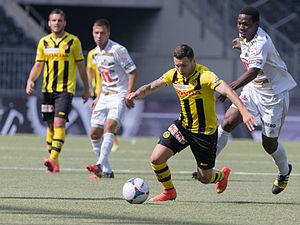
Renato Steffen, né le 3 novembre 1991 à Aarau, est un footballeur international suisse, qui évolue au poste de milieu de terrain dans le club allemand du VfL Wolfsburg.